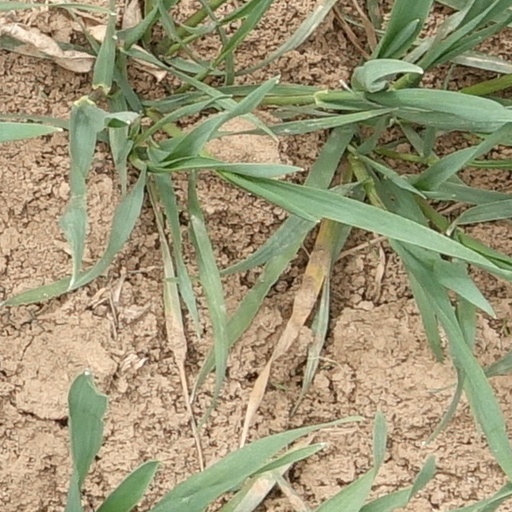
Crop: wheat